Ossunu Iraaeku

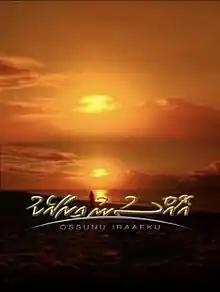
Official film poster

Ossunu Iraaeku (trans " with the setting sun") is a 2007 Maldivian short film directed by Ahmed Nimal. The film stars Yoosuf Shafeeu as a school teacher who starts a romantic relationship with a reserved girl, played by Mariyam Afeefa who is the only daughter of an over-protective and abusive father, played by Ahmed Nimal. Aminath Shareef, Arifa Ibrahim and Ali Riyaz played supporting roles in the film. The film was released on 11 April 2007 to positive reviews and received five awards from 2nd Miadhu Crystal Award ceremony.